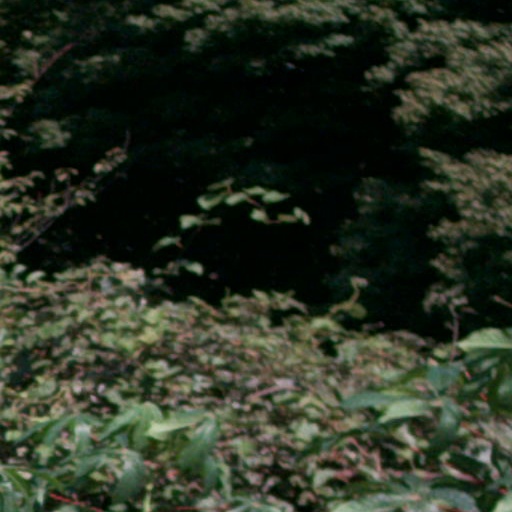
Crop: cassava